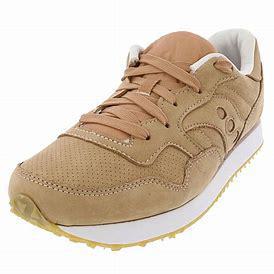
Brand: Saucony
Model: DXN